Ernst Julius Berg

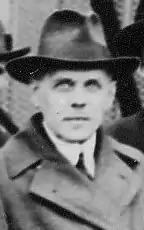
Ernst Julius Berg in 1921

Ernst Julius Berg (9 Feb. 1871 - 1941) was a Swedish-born, American electrical engineer.